Juliet Nightingale

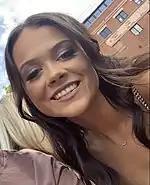
Blackshaw enjoyed portraying both an aggressive and caring side to Juliet.

The character and Niamh Blackshaw's casting details were announced on 4 September 2018. The reasoning behind Juliet's introduction was due to a decision to expand the existing Quinn family. Juliet is introduced as a new Year 11 student at Hollyoaks High School, placing her in direct scenes with established characters Imran Maalik (Ijaz Rana), Oliver Morgan (Aedan Duckworth) and Brooke Hathaway (Tylan Grant). She was billed as a "damaged and vulnerable young girl who lashes out at the world by bullying others". Blackshaw expressed her excitement at joining the cast and said that she was extremely grateful to receive the role.